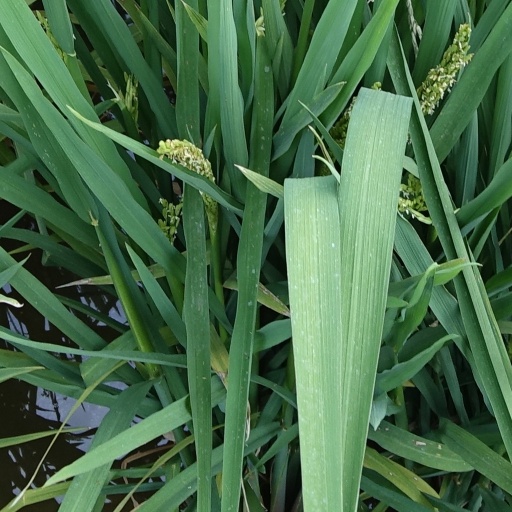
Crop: rice